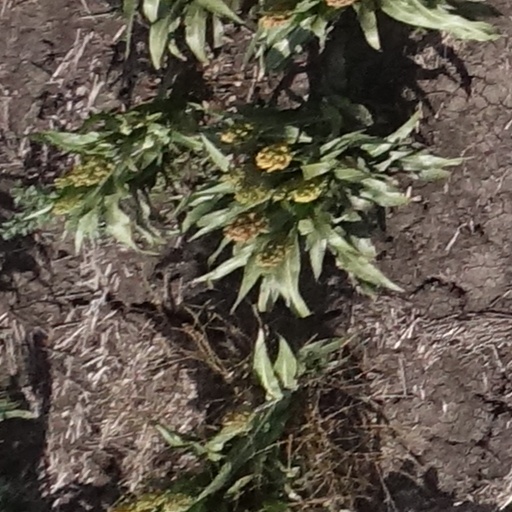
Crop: sorghum